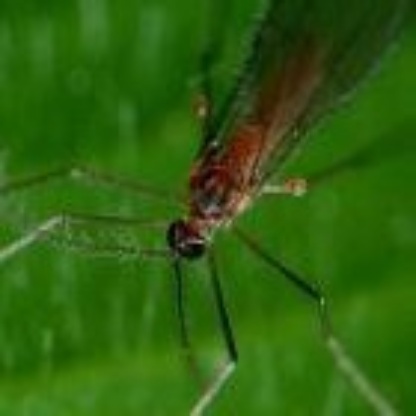
Nhãn: Sâu năn ( Muỗi hành )(Rice Gall Midge)